Henry O'Neill (soldier)

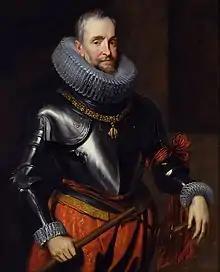
Henry served under commander Ambrogio Spinola.

Henry's father Tyrone led the Irish confederacy during the Nine Years' War. He sought military assistance from Habsburg Spain, which was then at war with England. In April 1600, Tyrone stimulated the Irish-Spanish alliance by sending Henry, then aged 13, to Spain.